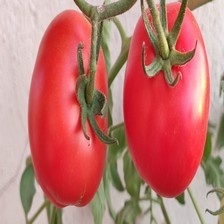
Label: tomato